State of Katanga

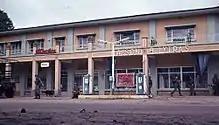
Swedish troops clear Kaminaville of Katangese resistance, 31 December 1962.

Within three days, Élisabethville was under UN control. A number of Gendarmes were either captured or forced to withdraw further west. The foreign mercenaries scattered. Fighter aircraft conducted over 70 sorties against the Katangese Air Force; all but two jets were destroyed on the ground. Tshombe escaped his capital, but threatened to launch a counteroffensive unless the ONUC restrained itself and called off its attack. A truce was observed until 1 January, but, in a controversial act of defiance, ONUC personnel explicitly ignored their orders from New York and assaulted Jadotville. Katangese forces demolished the bridges over the Lufira River to prevent them from proceeding, but the latter was able to cross using debris, despite light resistance and sporadic sniper fire. It was later suggested that this was due to the slow state of communications then plaguing ONUC in Katanga and the Congo at large. The subsequent capture of Jadotville prevented Tshombe's loyalists from making a stand there, as had been feared.